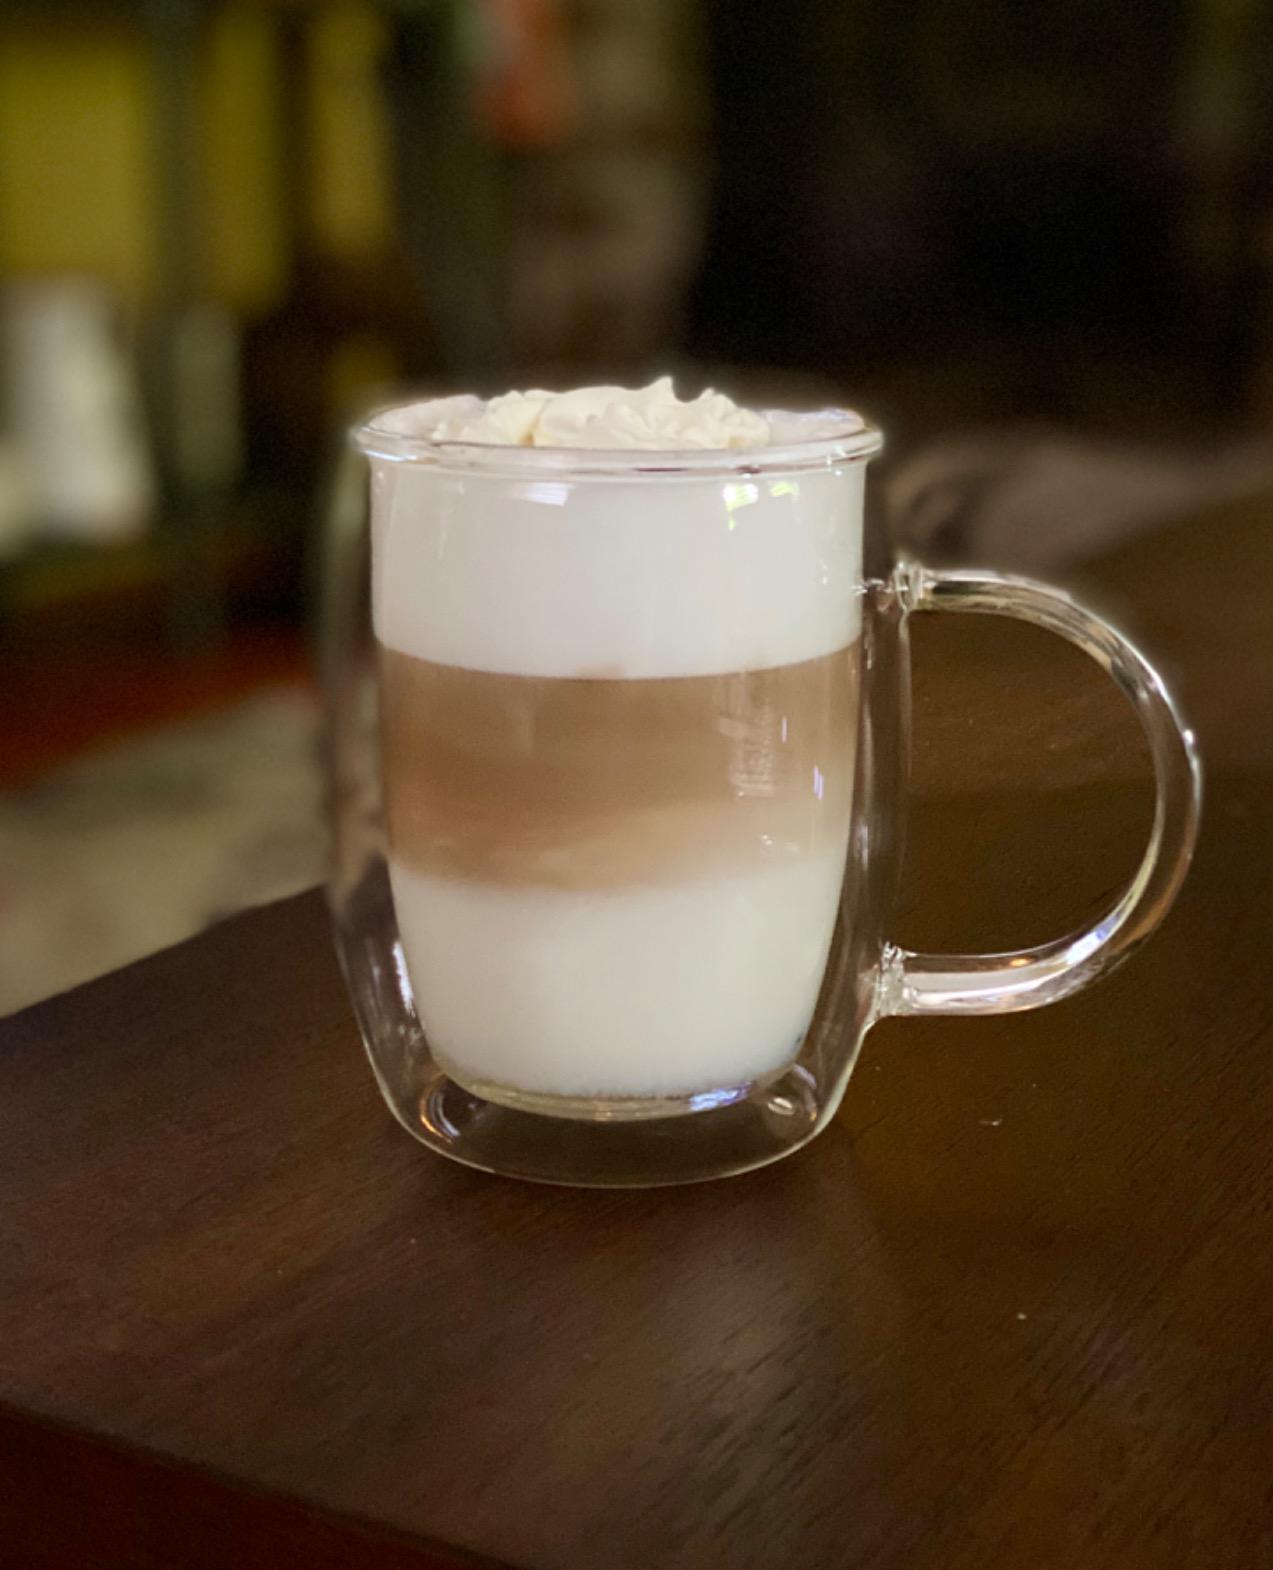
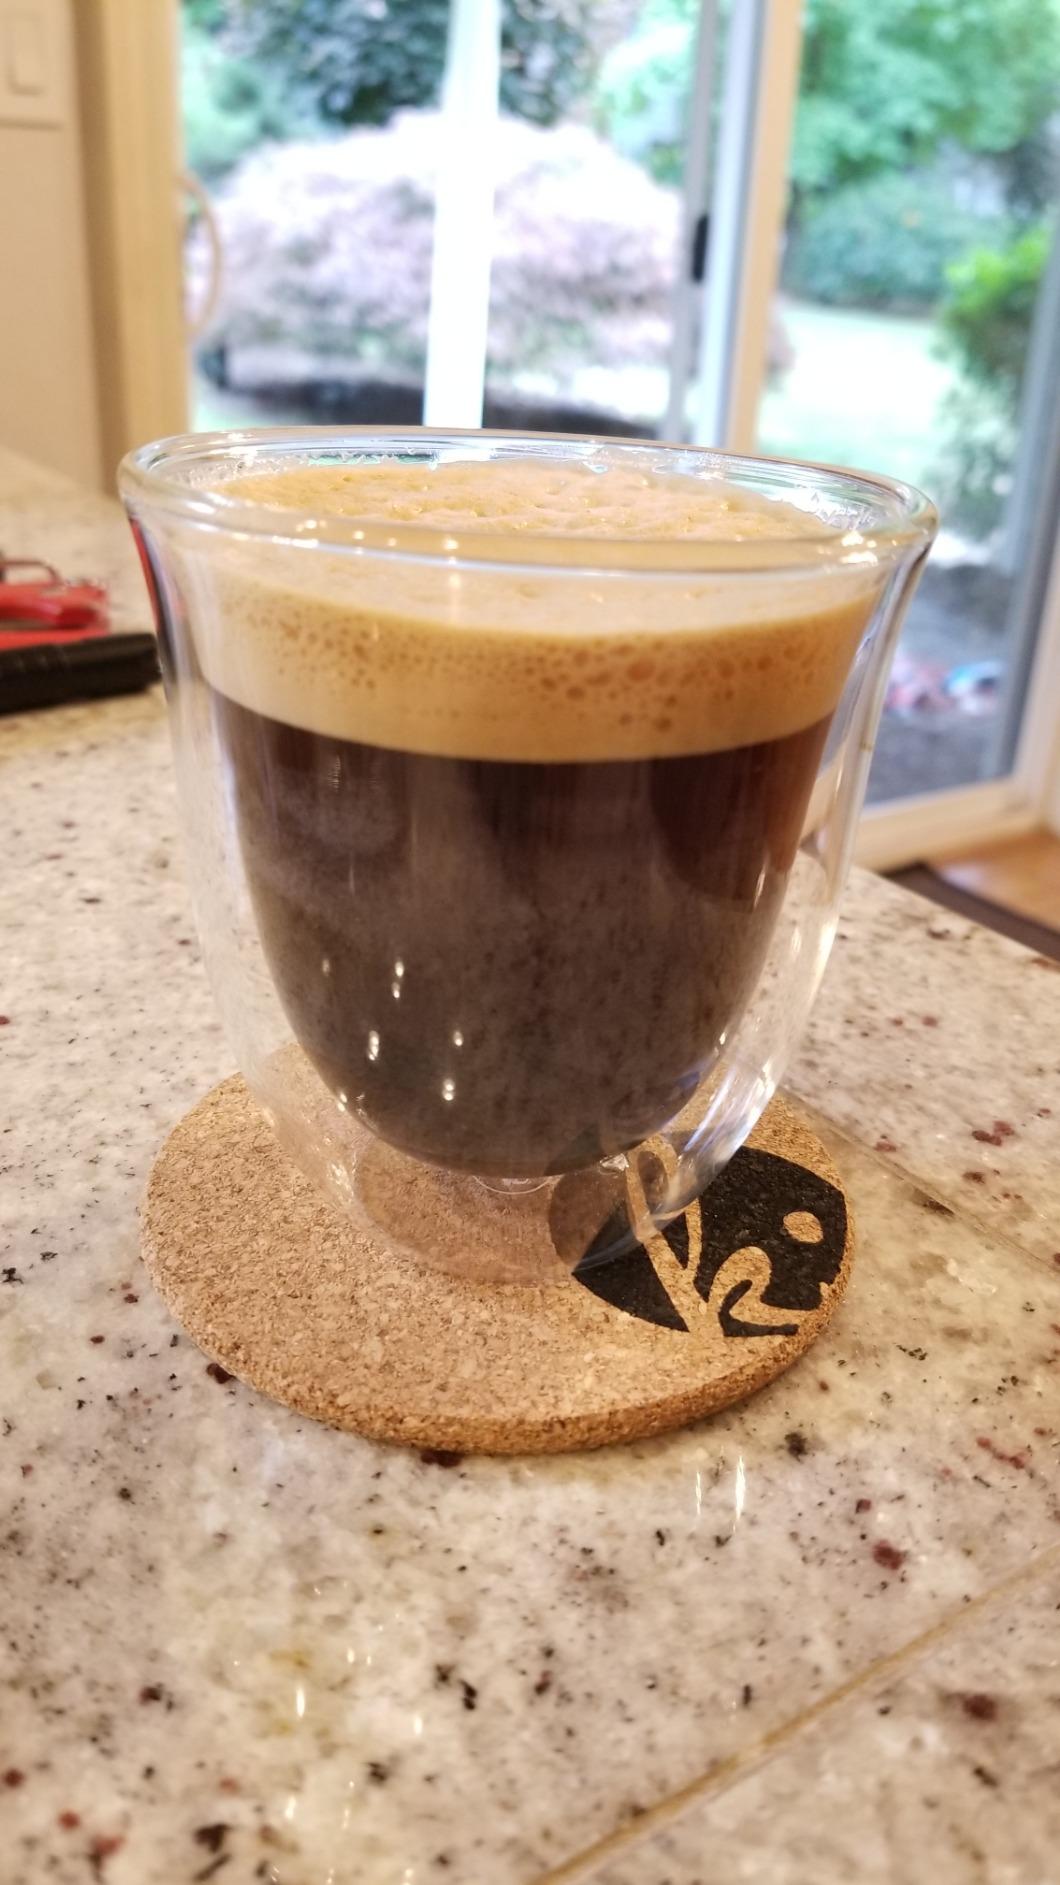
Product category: items_mug
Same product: no